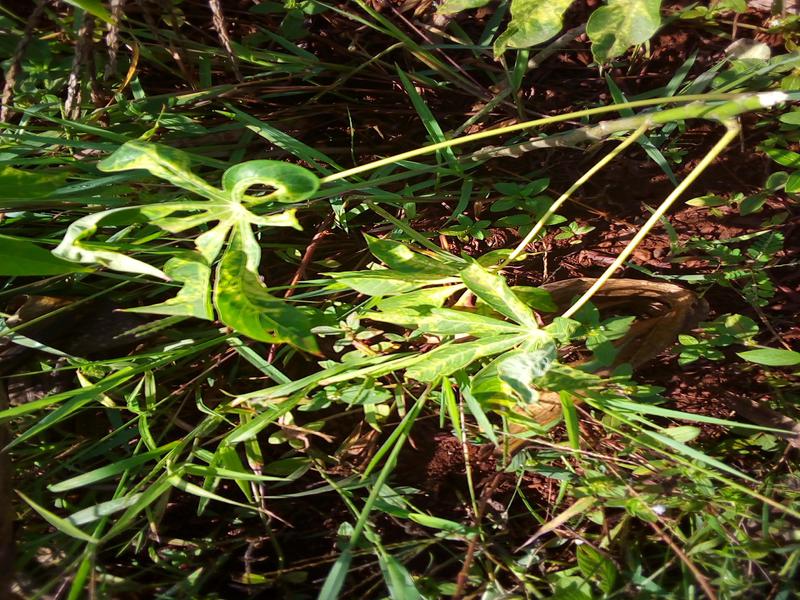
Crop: cassava
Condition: mosaic_disease